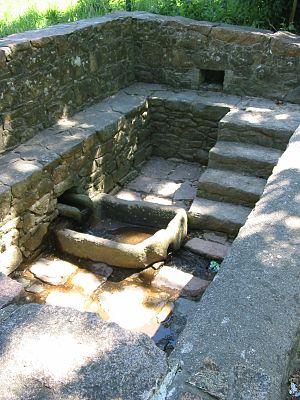
Le National Trust for Jersey est une association sans but lucratif, qui vise à préserver et à mettre en valeur le patrimoine historique du bailliage de Jersey.